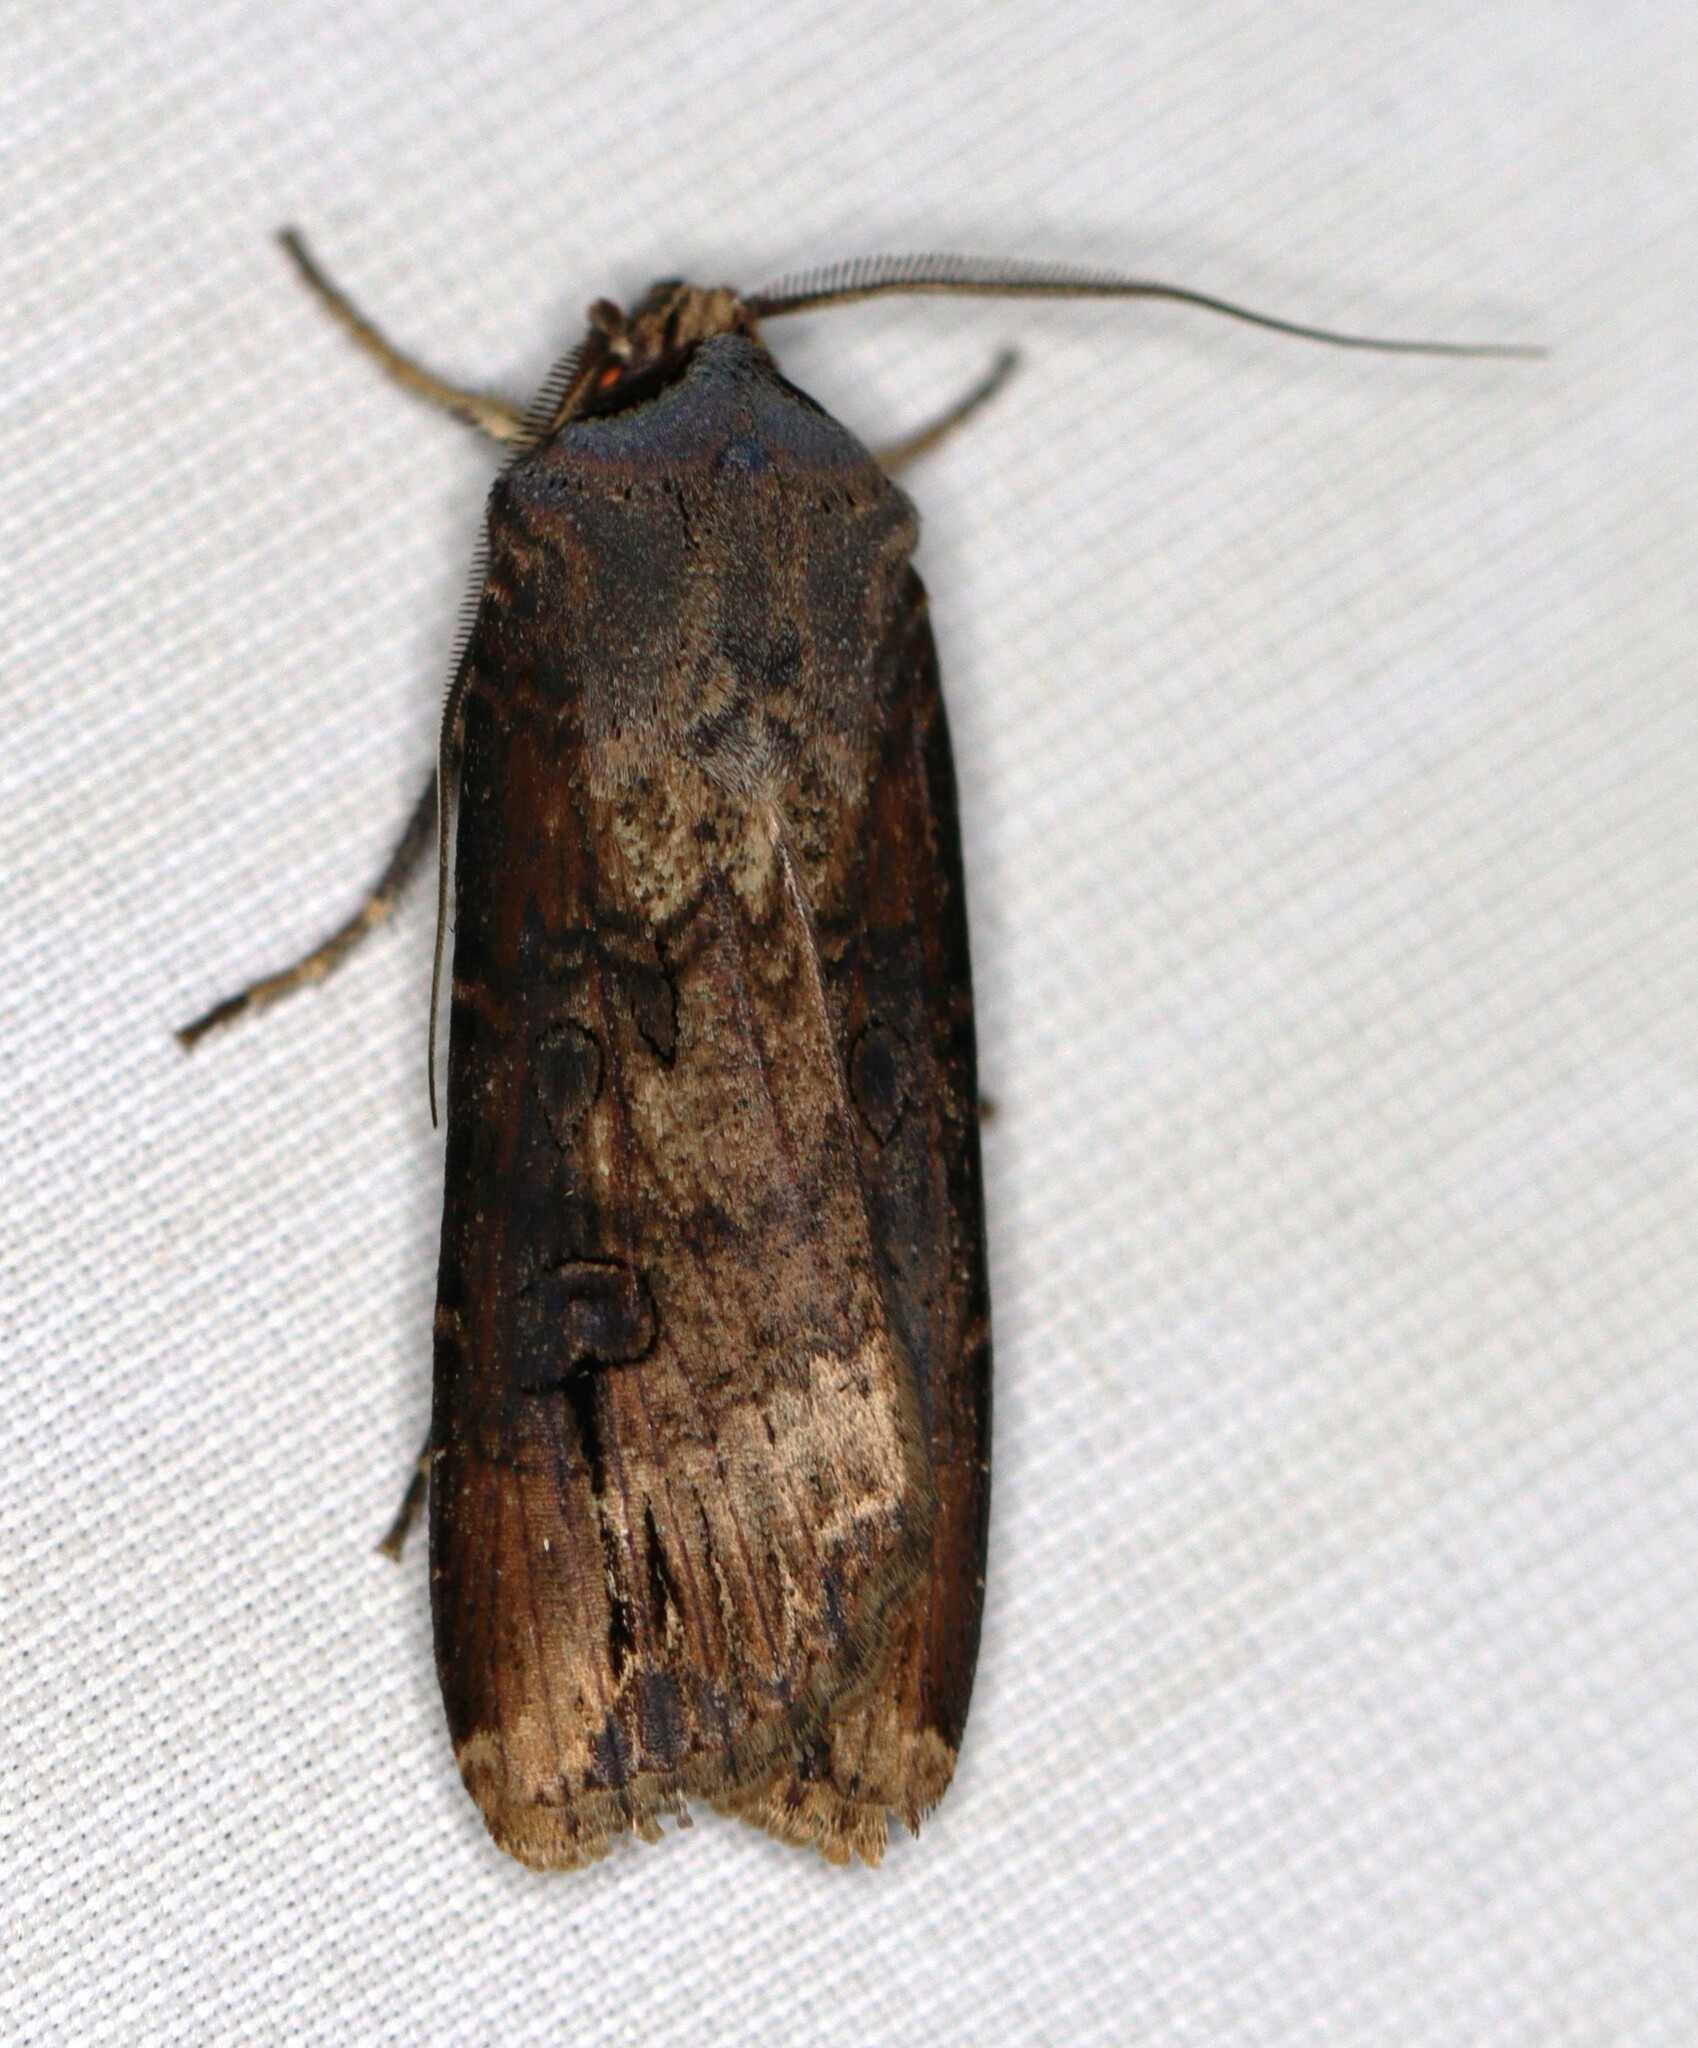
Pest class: cutworms